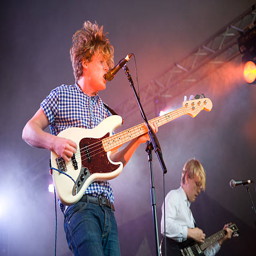
person and musician of artist perform on stage during day .